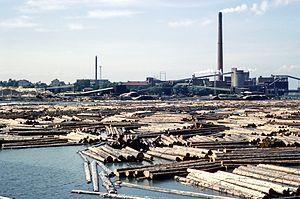
L' usine de transformation de bois Kotkamills Oy. Usine de Kotka. Au premier plan, des grumes flottant dans les bassins de l’ usine qui serviront, à produire, entre autres, de la pâte à papier. Kotkamills Oy est une des principales entreprises finlandaises de fabrication de produits stratifiés. Kotka, Kymenlaakson maakunta (region), Finlande.